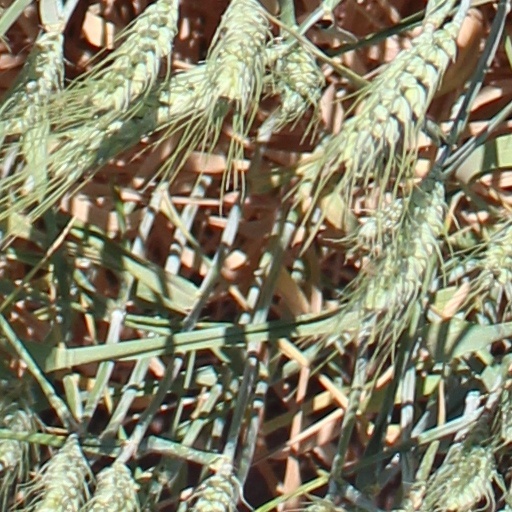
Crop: wheat